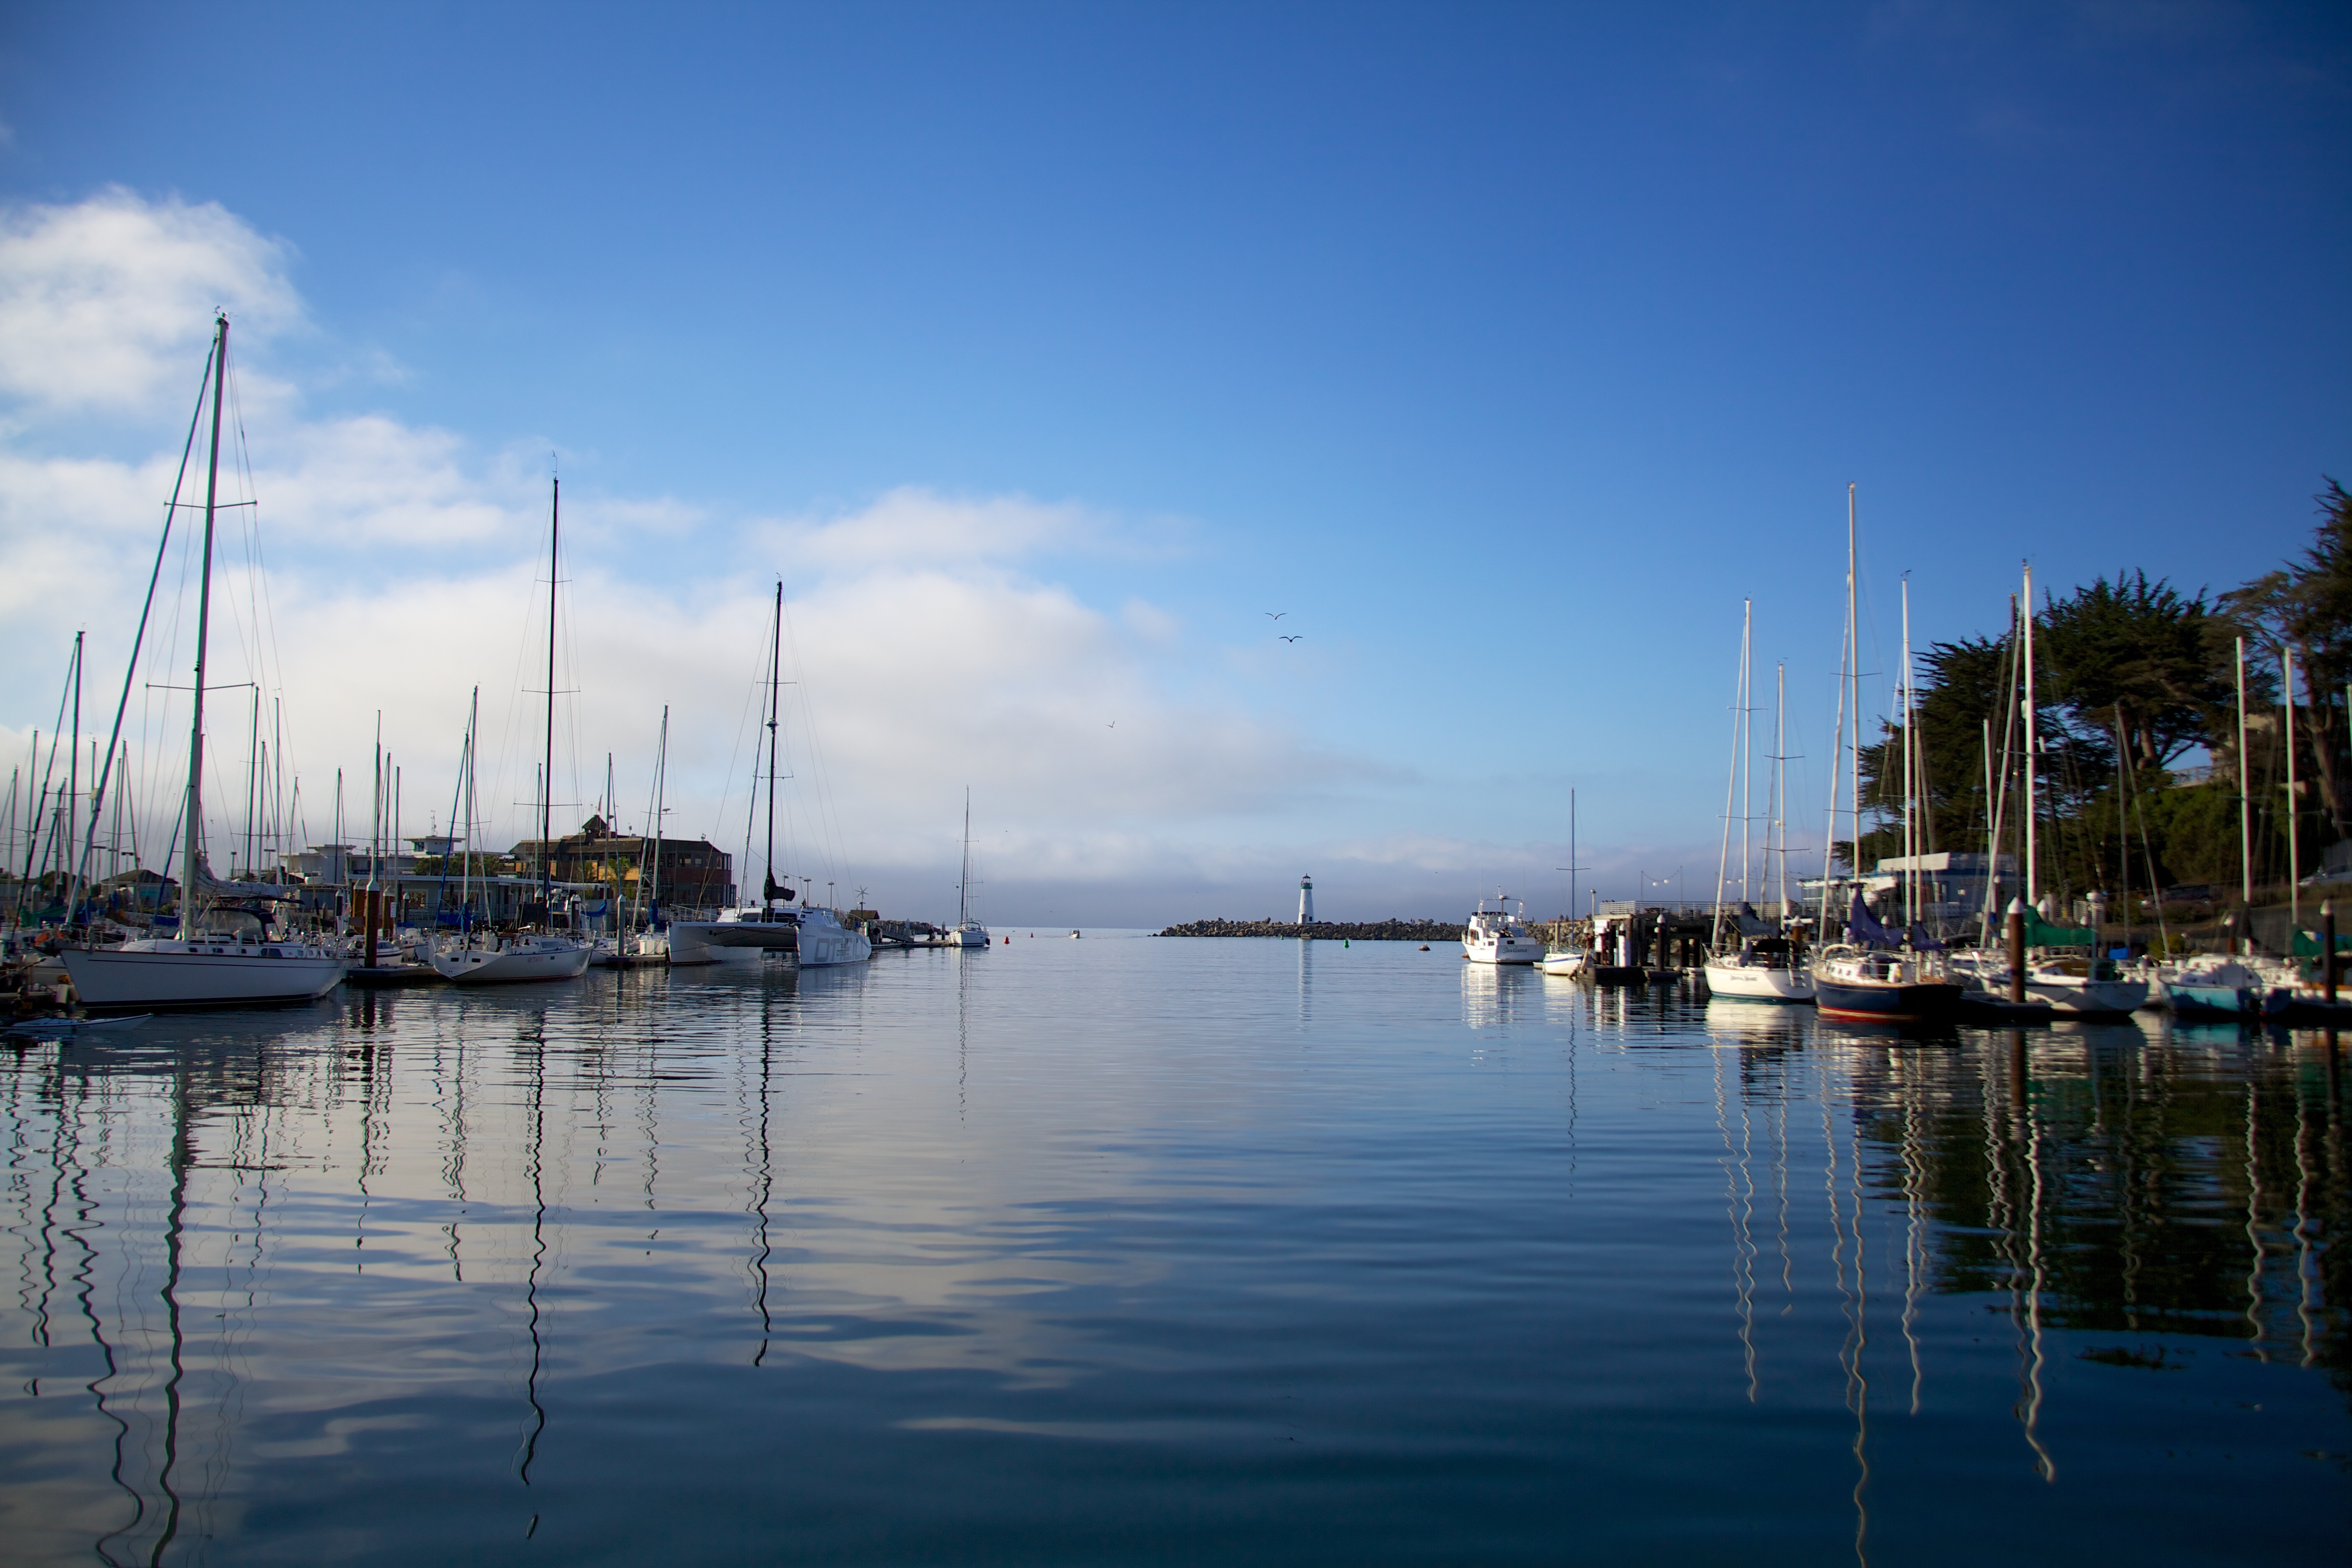
sea, water, ocean, dock, boat, dusk, evening, reflection, mediterranean, vehicle, bay, harbor, blue, marina, port, waterway, nautical, boats, channel, santa cruz